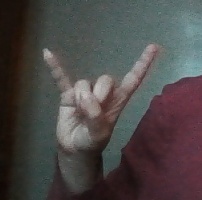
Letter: la